Turners Hill Transmitter

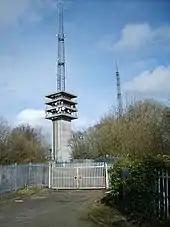
Turners Hill 2 in March 2007

Turners Hill Transmitter refers to a pair of free-standing radio and television towers on Turners Hill, on the border of Dudley and Rowley Regis in the Metropolitan Borough of Sandwell; both localities being in the West Midlands of England. They are approximately west of Oldbury.